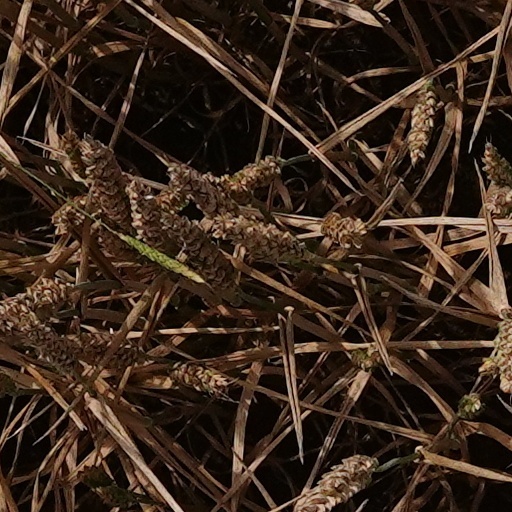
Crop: wheat